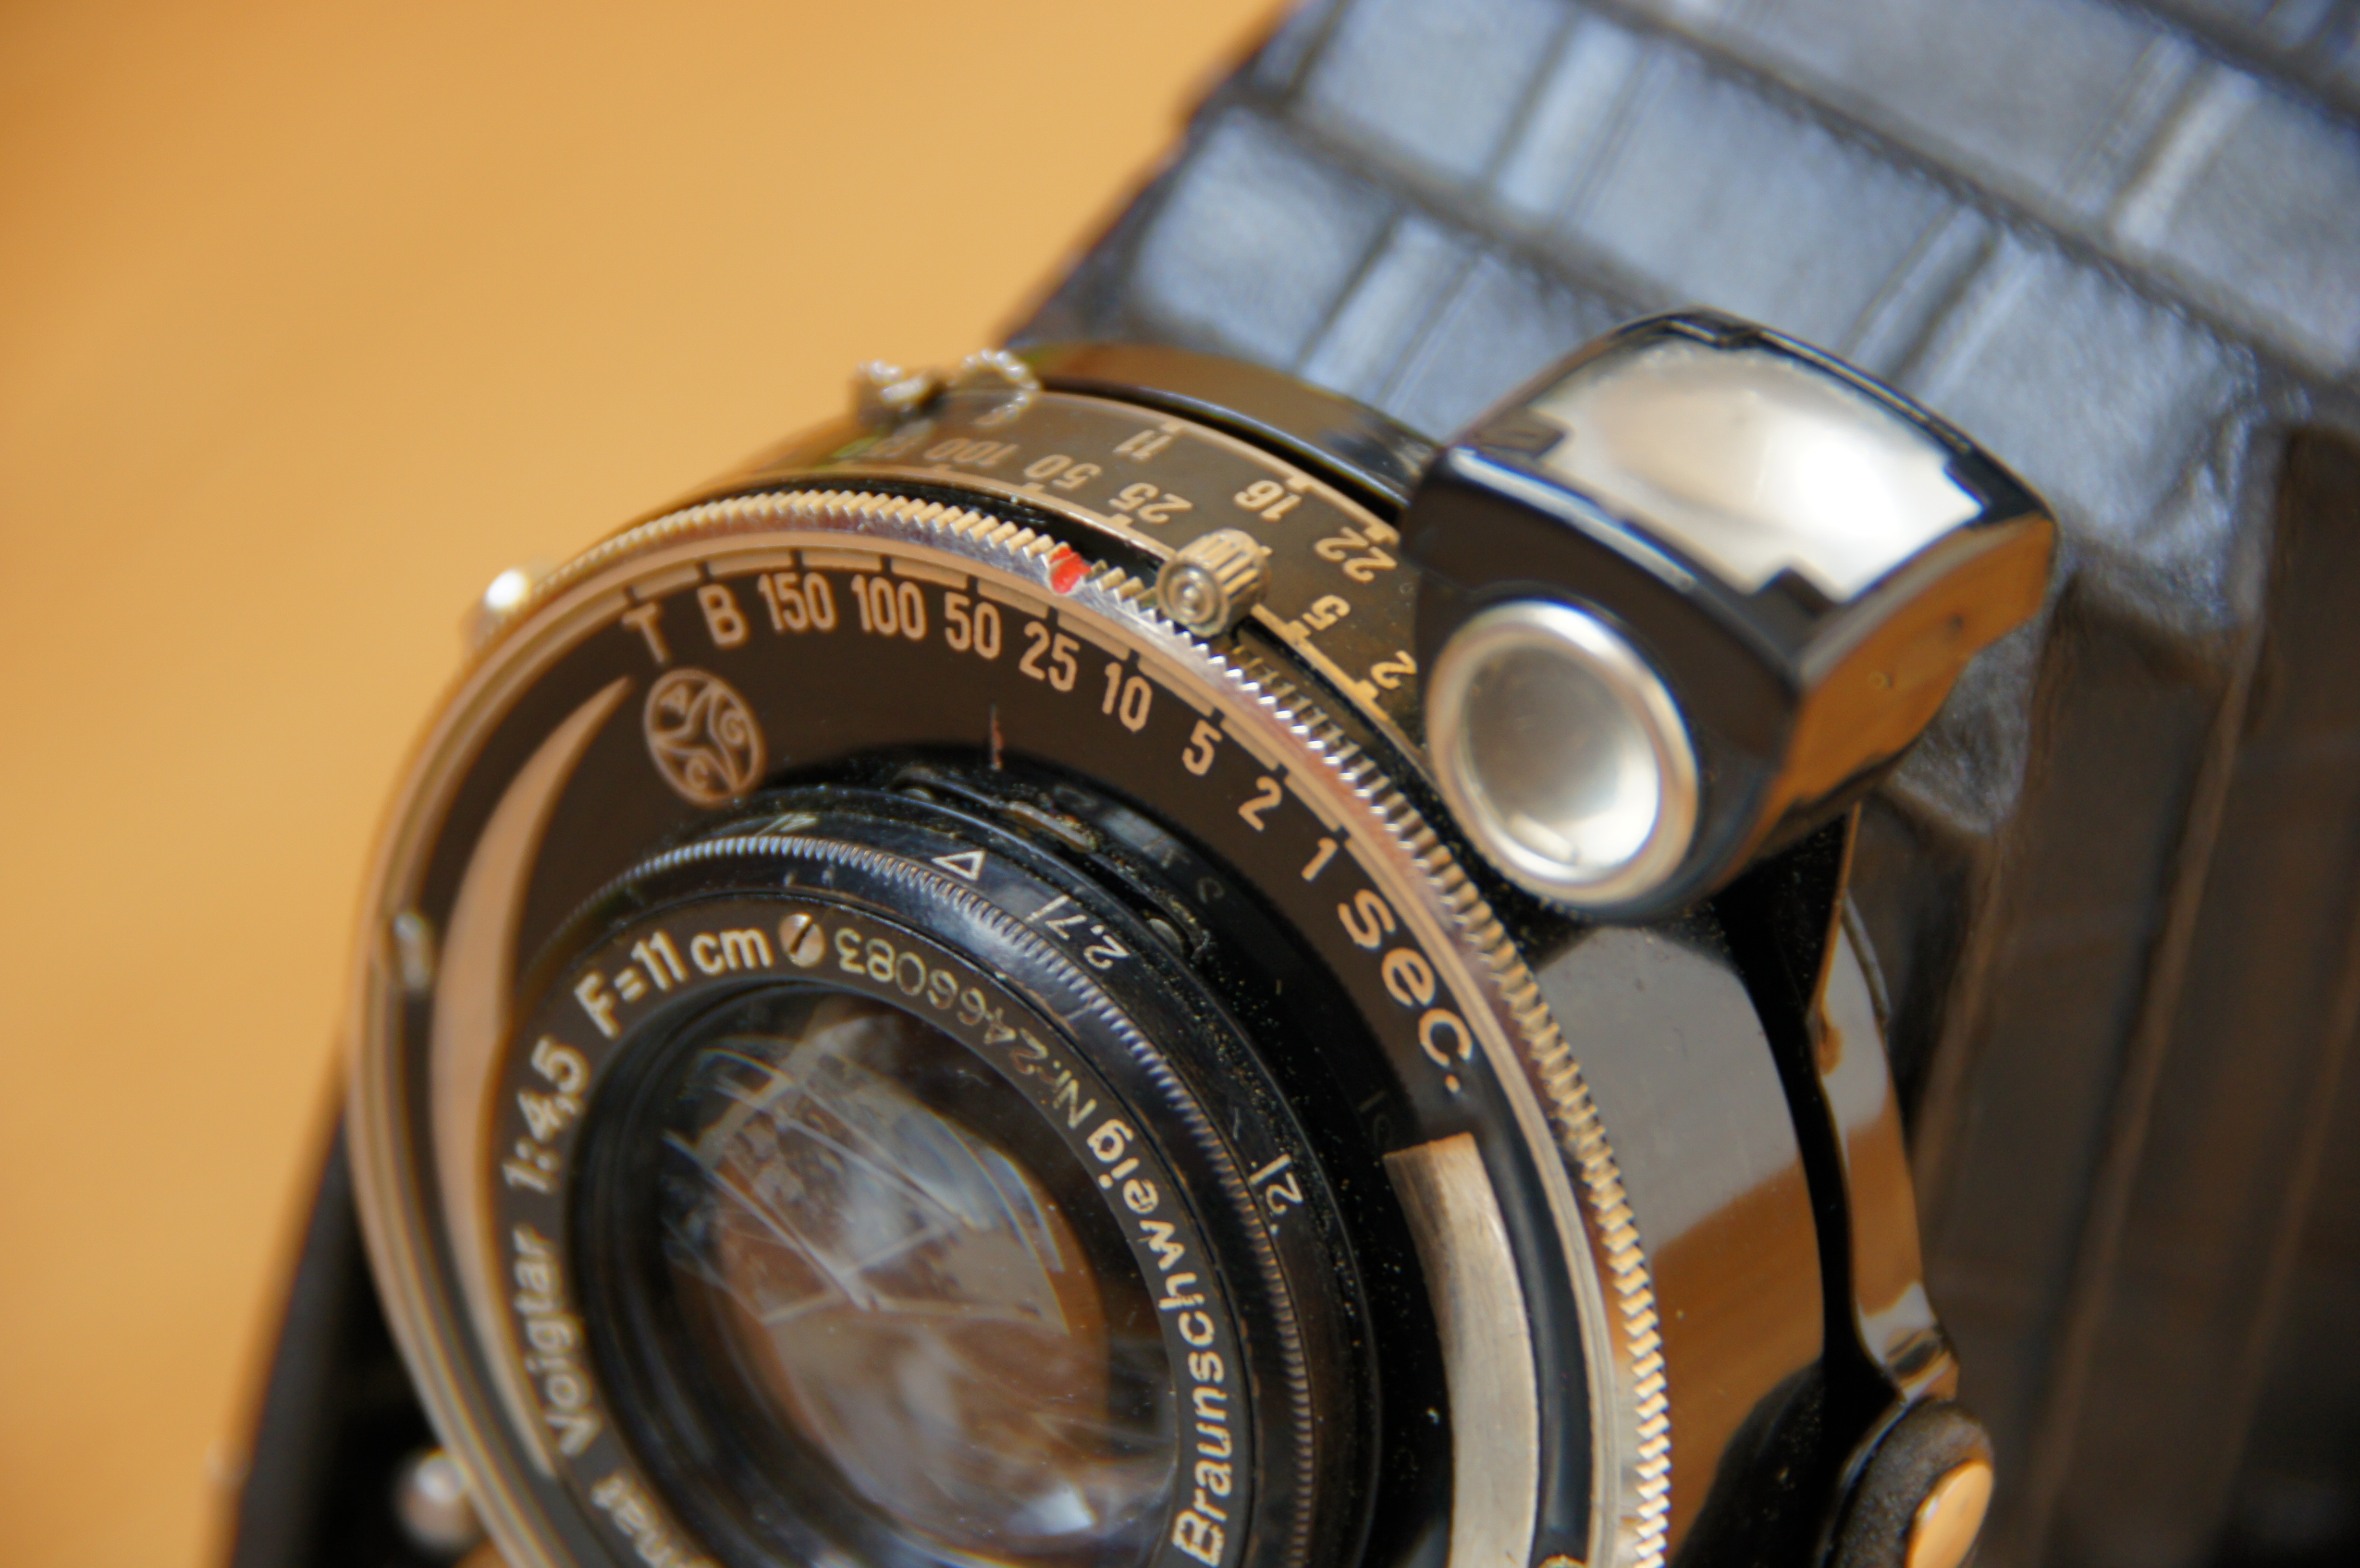
watch, hand, camera, photography, time, old, photo, macro, close up, reflex camera, indicator, exposure, digital camera, precision, camera lens, antiques, dated, digital slr, single lens reflex camera, cameras optics, ferrule